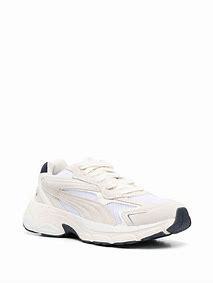
Brand: Puma
Model: Teveris Nitro